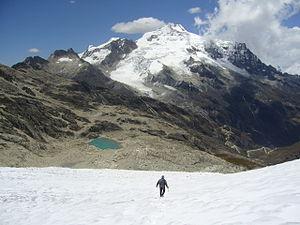
Montée vers Huayna Potosi.
Huayna Potosí est une montagne en Bolivie culminant à 6 088 mètres d'altitude. Elle est située à environ 25 kilomètres au nord de La Paz dans la cordillère Orientale. Le sommet, couvert de glace, est un des plus beaux et plus célèbres du pays, donnant une vue sur l'Altiplano, La Paz, l'Illimani et la cordillère Royale.